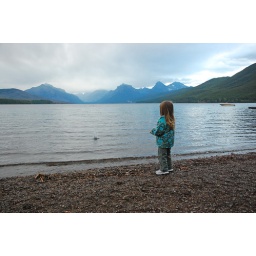
Throwing rocks in the water at Lake McDonald